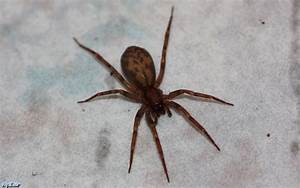
Label: ragno